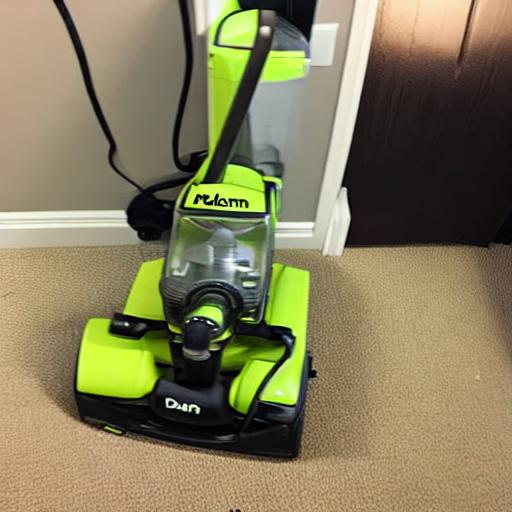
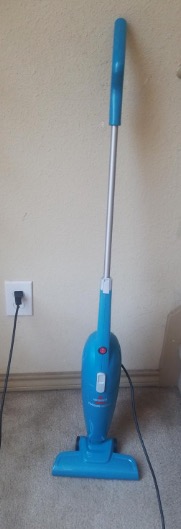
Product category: items_vacuum
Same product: no